Fortescue Bay

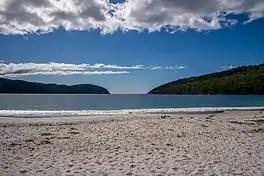
Fortescue Bay at midday

Fortescue Bay or Baje Dolomien is a bay in southeast Tasmania, Australia. It is located east of Port Arthur, Tasmania, and makes up part of Tasman National Park. Within the bay are two smaller nested bays, Canoe Bay and Bivouac Bay.